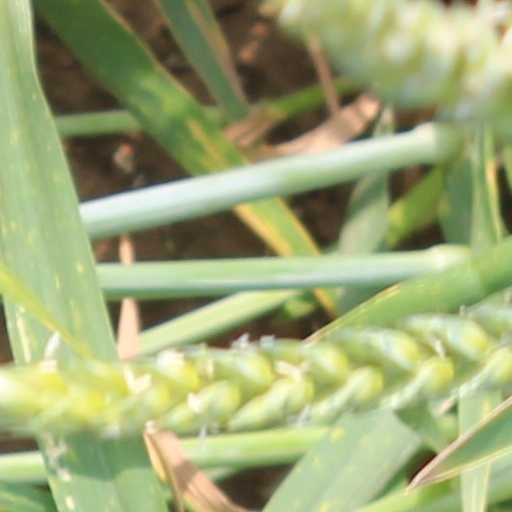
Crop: wheat